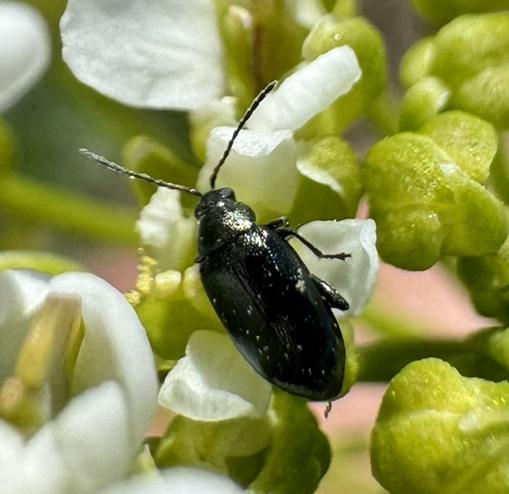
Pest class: crucifer_flea_beetle